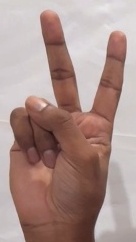
ASL sign: 2